San Leone (river)

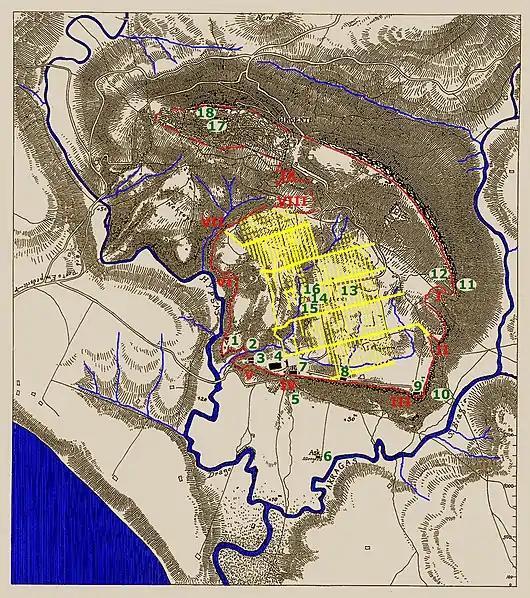
The Sant'Anna (or Drago) to the west, and the San Biagio to the east, join to form the Fiume San Leone south of the ancient site of Agrigento

The San Leone is a river in the Province of Agrigento, Sicily, Italy. Its main stream is long, and it has a drainage basin of . Its source is in the commune of Santa Elisabetta and it discharges into the Mediterranean Sea in San Leone, a "frazione" of the city of Agrigento. It has various names along its course: at its source it is called "Akragas", further downstream "Drago", then "Sant'Anna" (the ancient "Hypsas") and the final 3 km until its mouth "San Leone". Its largest tributary is the San Biagio (also: "San Benedetto"). In the 19th century it was known as "Fiume di Girgenti".